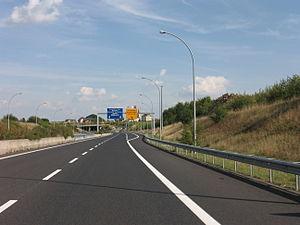
L'autoroute A13, appelée aussi collectrice du Sud pour sa partie ouest et liaison avec la Sarre pour sa partie est, est une autoroute qui relie Pétange à l'Allemagne sans passer par la capitale. Elle débute au rond-point Église entre Pétange et Bascharage, à l'ouest, et Schengen où elle passe la frontière allemande et rejoint l'autoroute allemande 8. Elle est constituée de deux tronçons distincts reliés entre eux par l'autoroute A4, qu'il faut emprunter sur deux kilomètres environ.